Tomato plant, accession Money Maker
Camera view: bottom (45 deg); turntable rotation: 210 degrees
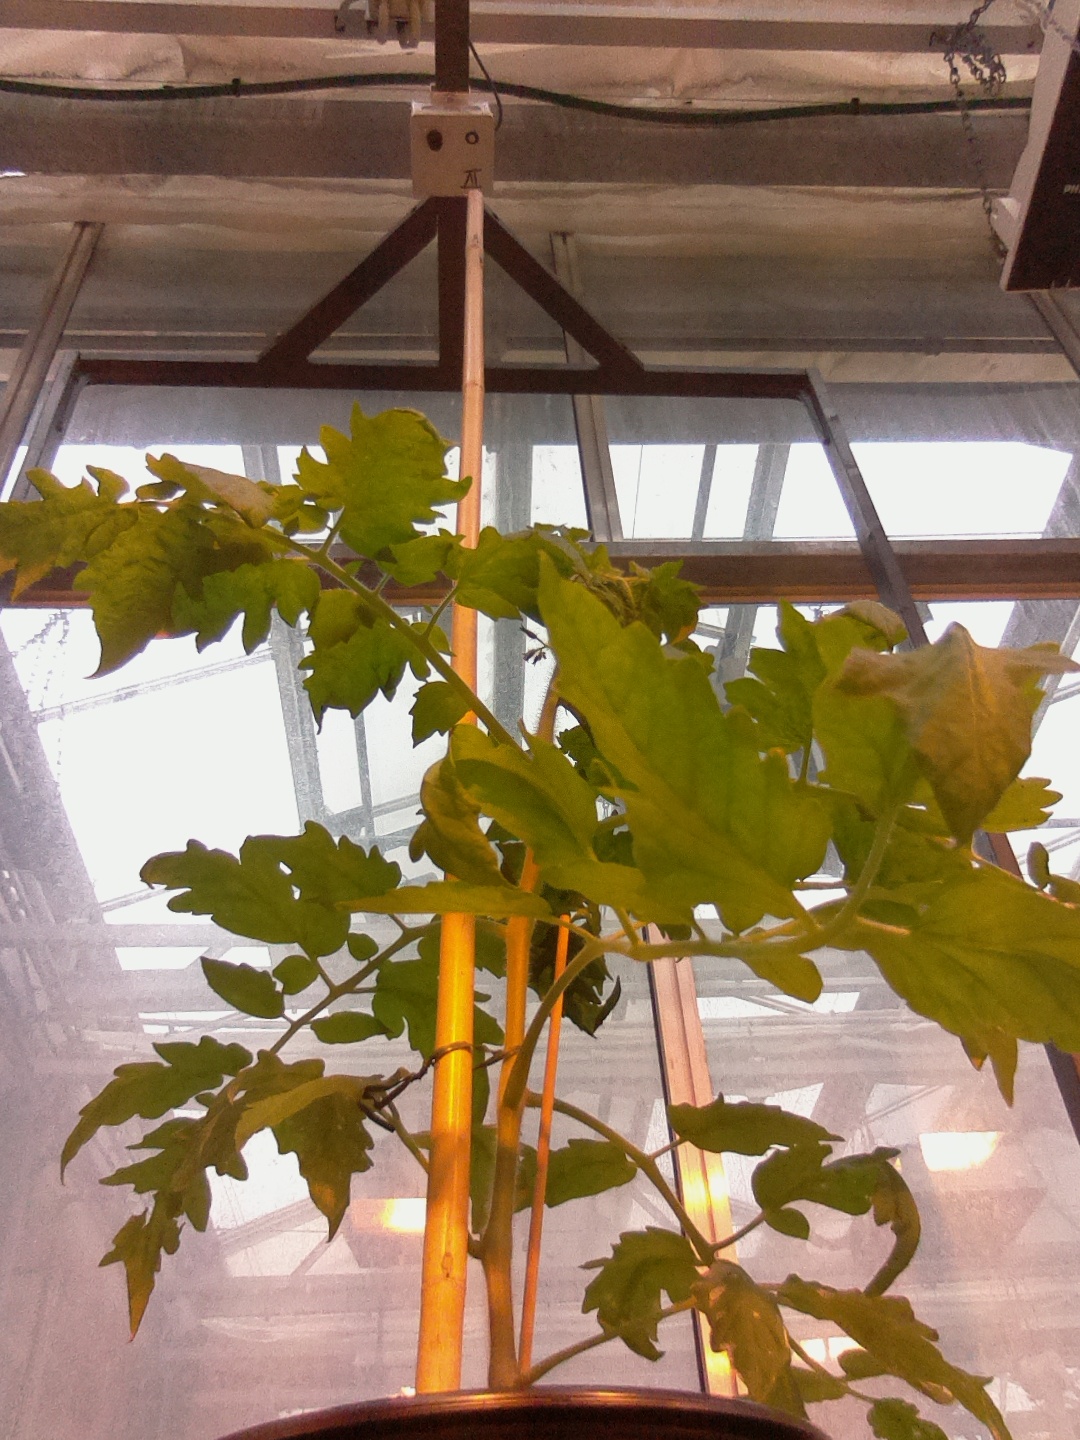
BBCH growth stage 53: 3 inflorescences visible